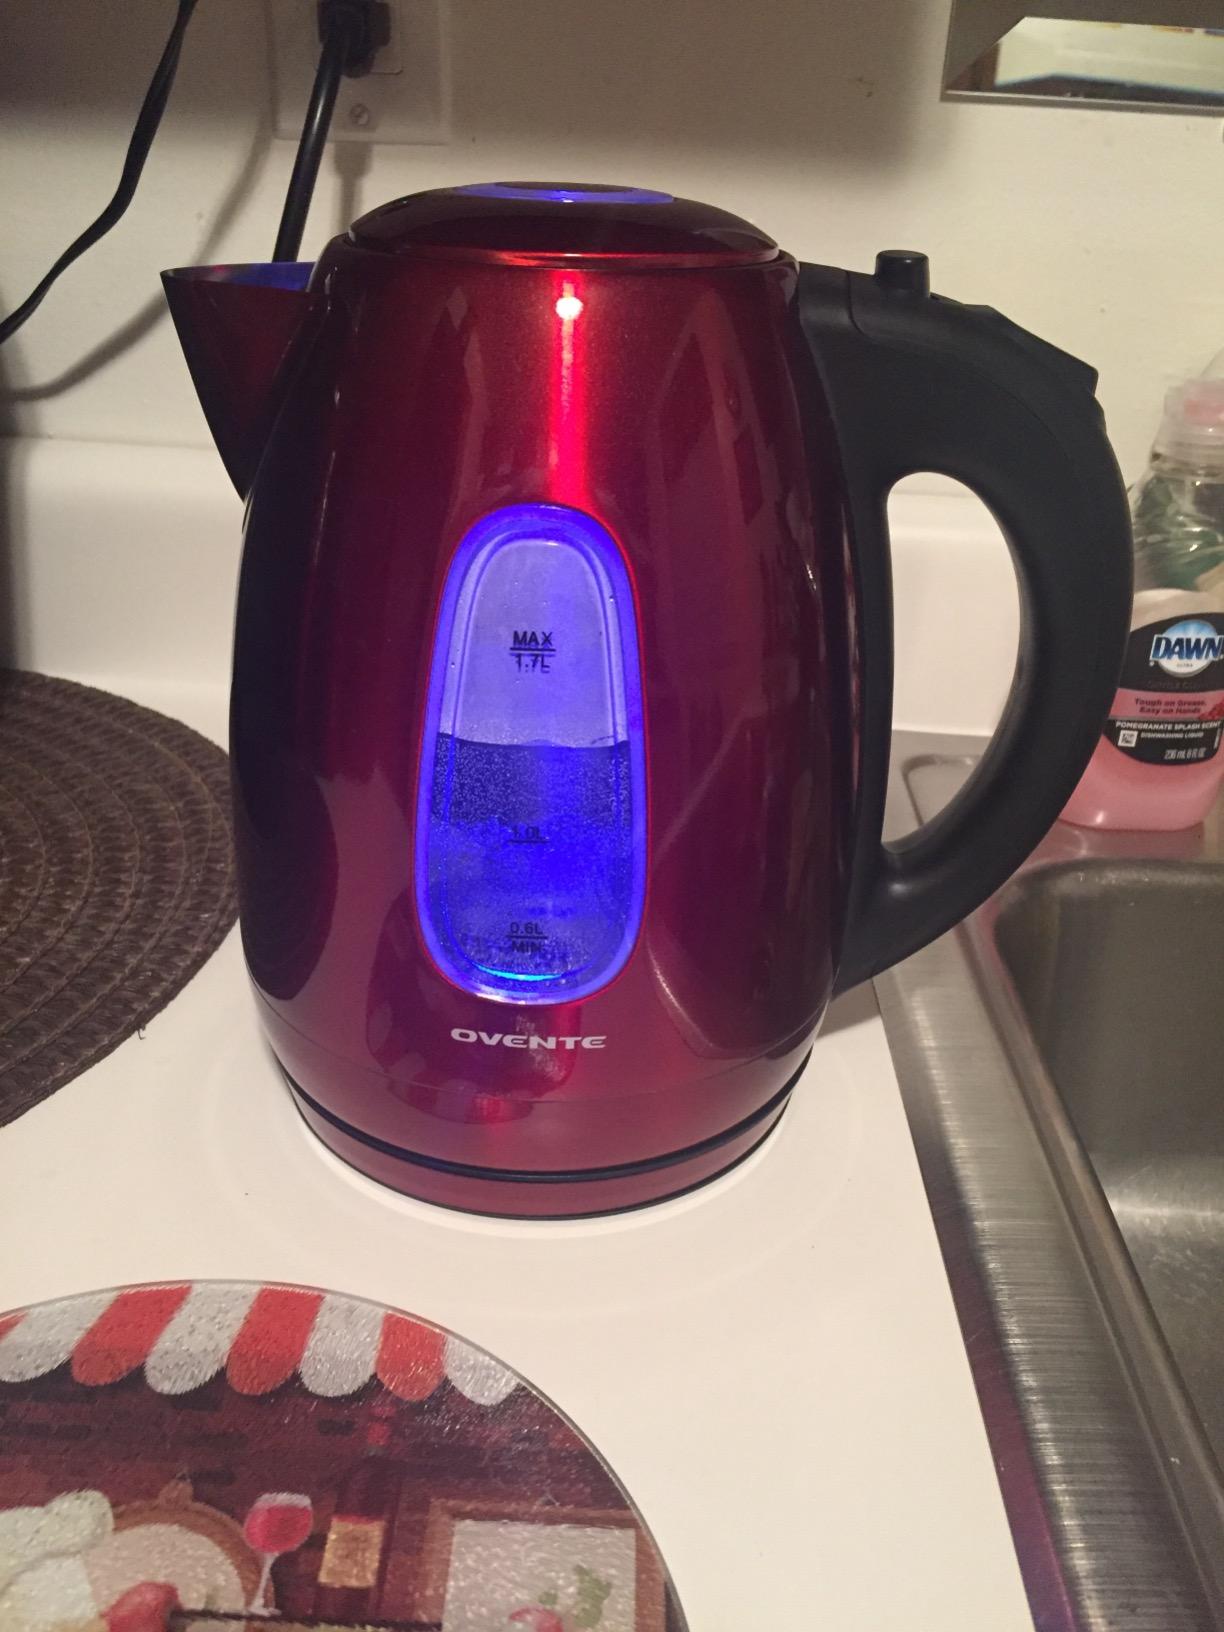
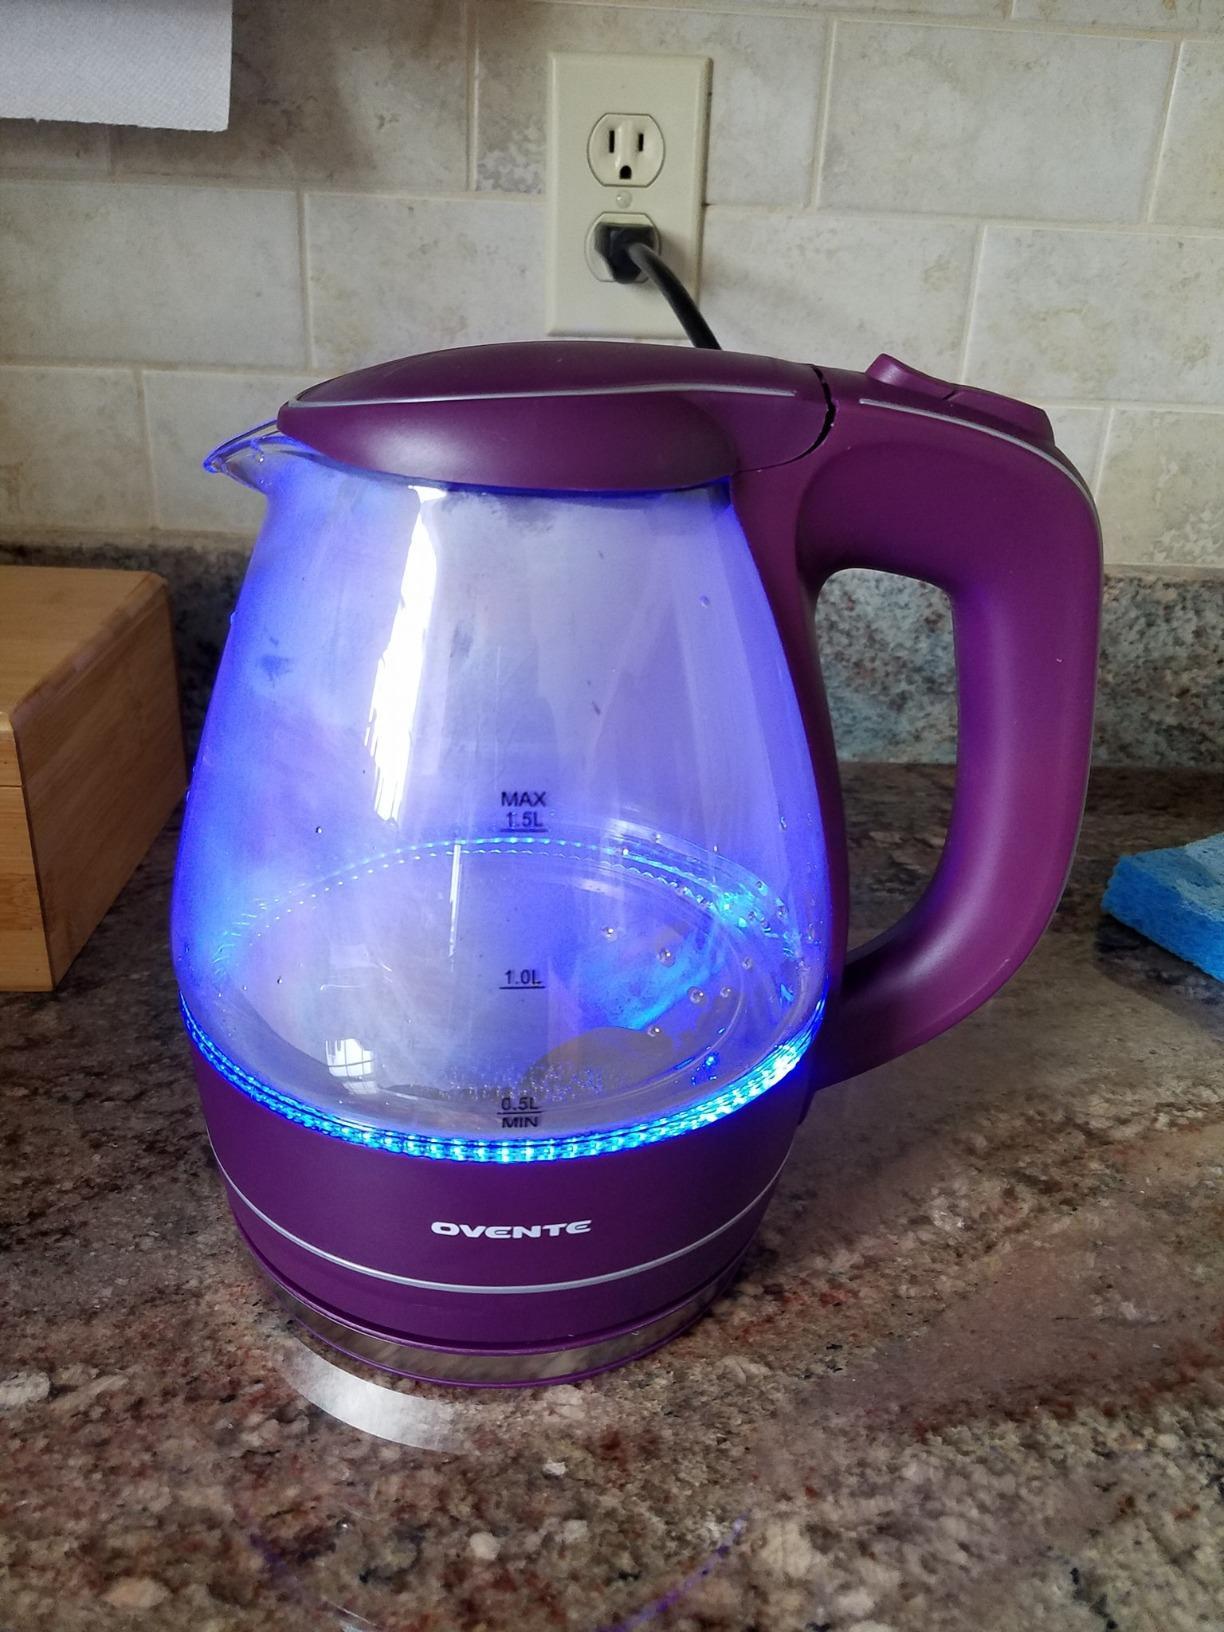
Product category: items_kettle
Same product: no